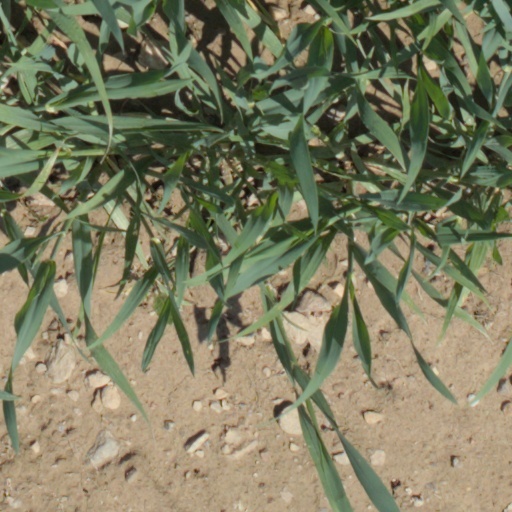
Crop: wheat